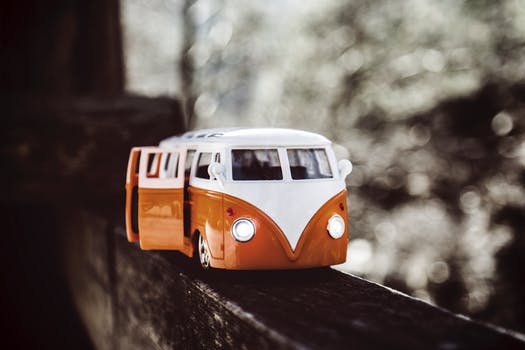
Label: No Watermark